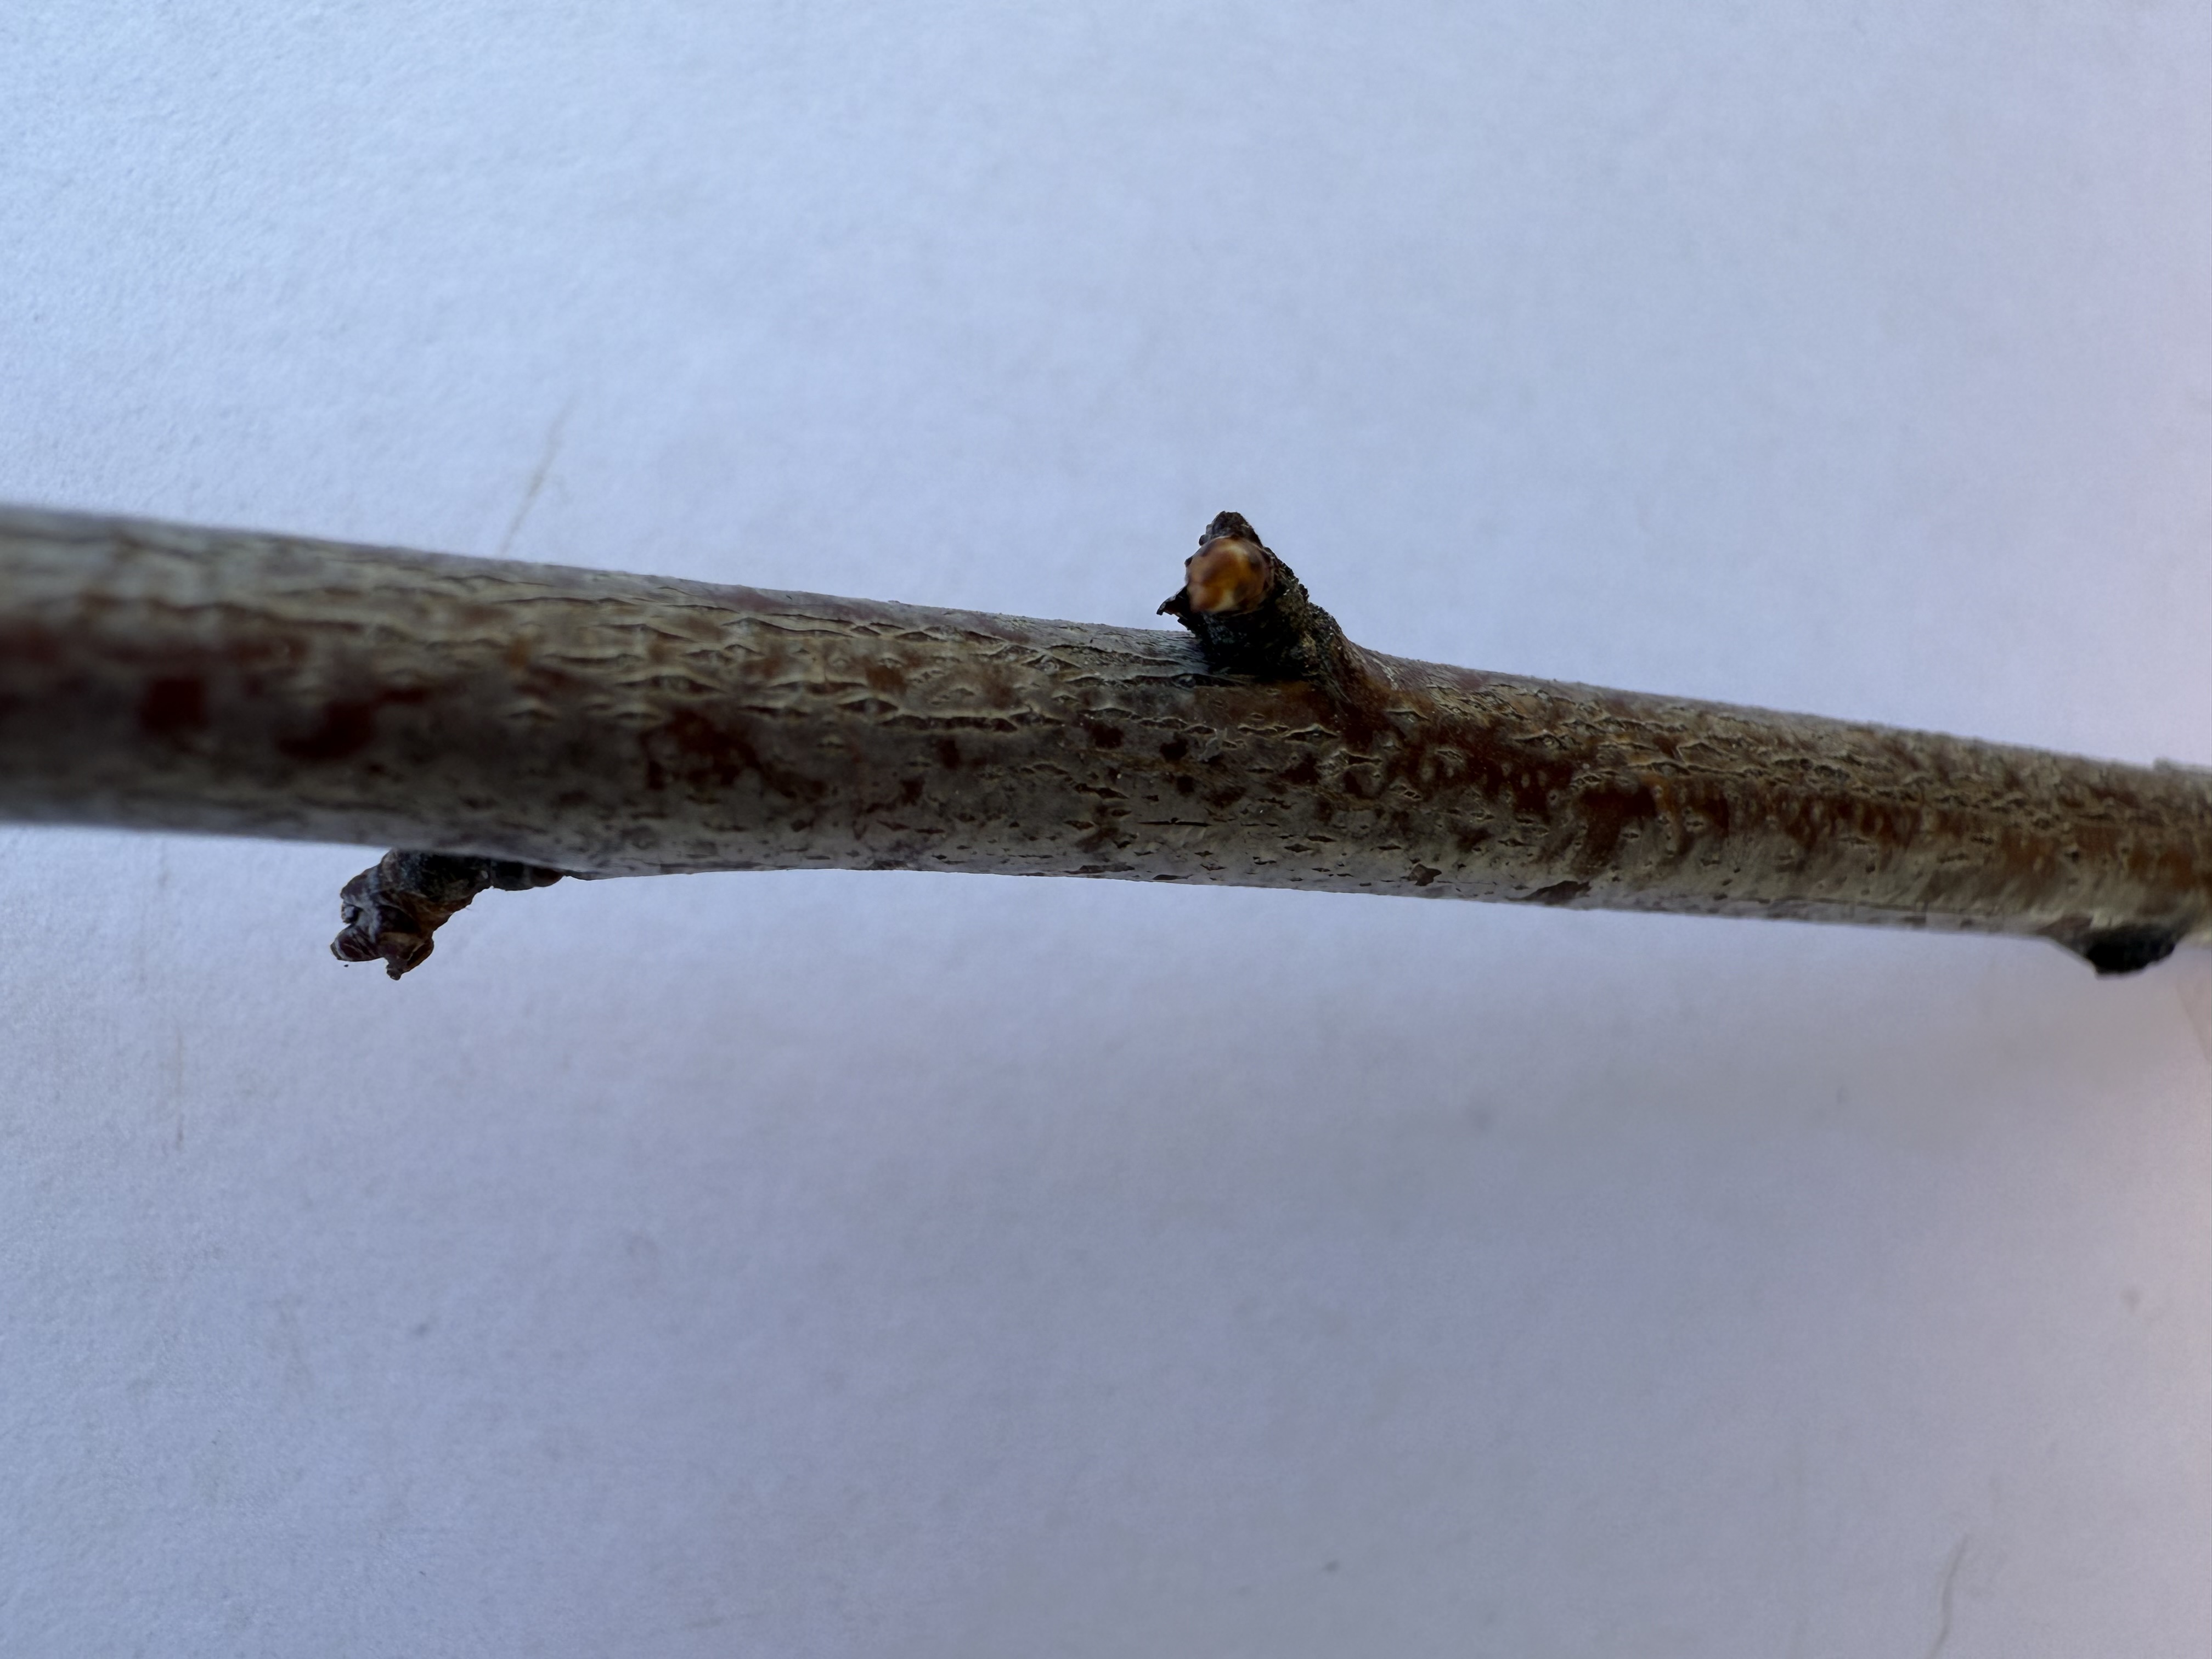
Variety: Show Time Plum